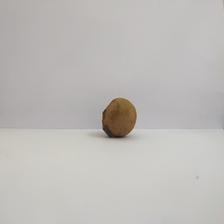
Size: Spoiled